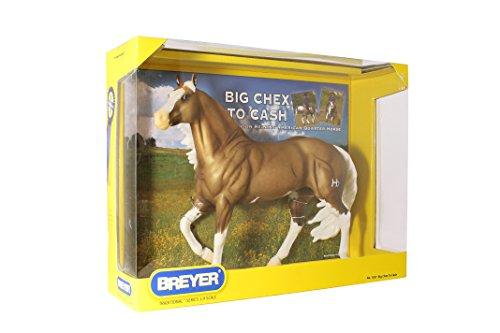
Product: Breyer Traditional Series Big Chex To Cash | Horse Toy Model | 11.25" x 9.5" | 1:9 Scale | Model #1357
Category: Toys & Games | Dolls & Accessories | Dolls
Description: Expertly scuplted, this Breyer Traditional series model is 1:9 in scale and 9.5" tall.
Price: $38.01
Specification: ProductDimensions:14x10.8x4.2inches|ItemWeight:15.8ounces|ShippingWeight:1.4pounds(Viewshippingratesandpolicies)|DomesticShipping:ItemcanbeshippedwithinU.S.|InternationalShipping:ThisitemcanbeshippedtoselectcountriesoutsideoftheU.S.LearnMore|ASIN:B001GOO0VO|Itemmodelnumber:1357|Manufacturerrecommendedage:7-20years